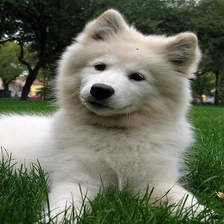
Species: dog
Breed: samoyed